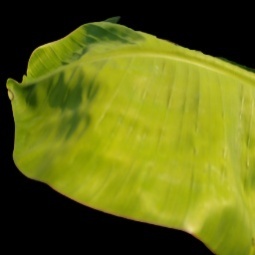
Label: Sulphur